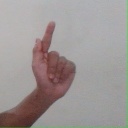
अक्षर: ळ